Guo Ziyi

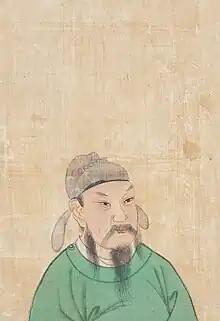
As depicted in the album " Portraits of Famous Men" 1900, housed in the Philadelphia Museum of Art

Not long after, Suzong died and was succeeded by his son Emperor Daizong of Tang. The new emperor was worried about Guo Ziyi's fame and called him back to Chang'an. Guo Ziyi advised the emperor to take a note of the threat posed by the Tibetans, but the emperor largely ignored this.